Berg en Dal (municipality)

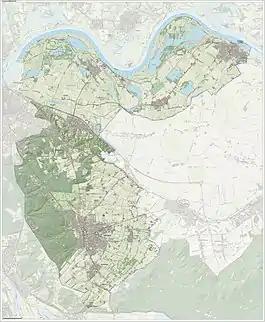
"Map of the municipality of Berg en Dal"

Berg en Dal (literally in English: "Mountain and Valley") is a municipality in the eastern Netherlands, in the province of Gelderland. It was formed through a merger of the municipalities of Groesbeek, Millingen aan de Rijn and Ubbergen in 2015. The resulting larger municipality maintained the name of Groesbeek until 2016, when it was renamed to Berg en Dal after the village of Berg en Dal.